6th Infantry Brigade (United Kingdom)

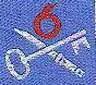
Post Second World War badge of 6th Infantry Brigade

The 6th Infantry Brigade was a regular infantry brigade of the British Army that was in existence during the Second Boer War, the First World War and the Second World War and later formed part of British Army of the Rhine.